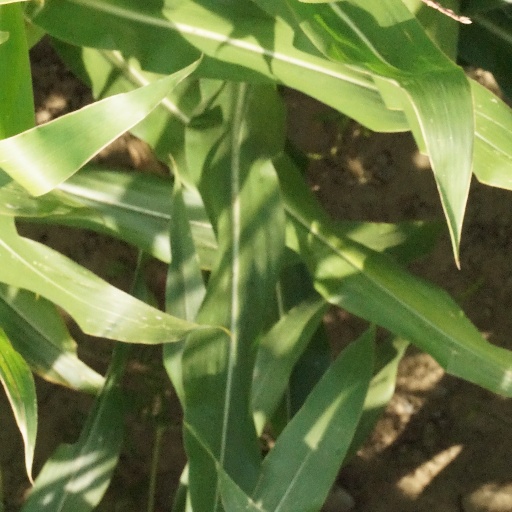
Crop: maize; corn